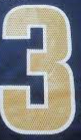
Number: 3